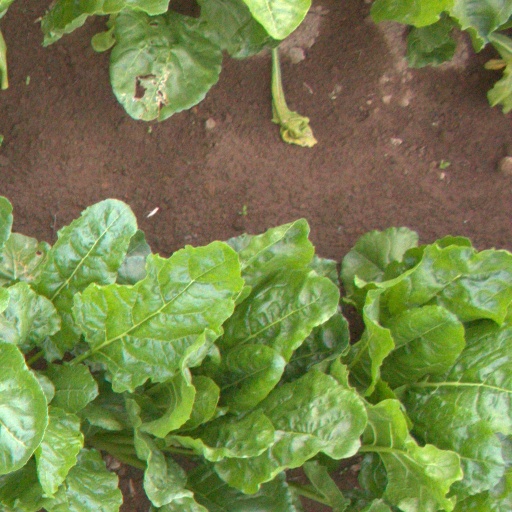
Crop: sugar beet